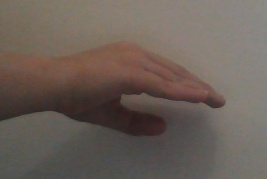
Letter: jeem